Ricardo Horta

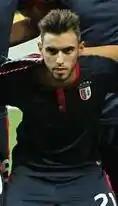
Horta with Braga in 2016

On 5 July 2016, Horta was loaned to Braga for one year. Roughly one year later he joined the club permanently, with Juan Carlos moving in the opposite direction. He scored 11 and eight goals in his second and third seasons respectively, helping to consecutive fourth-place finishes.